Mysore district

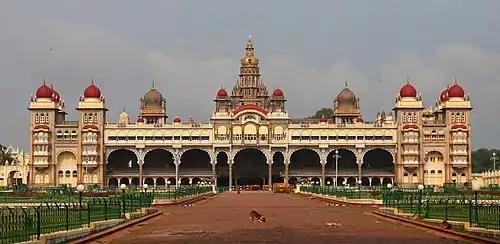

The earliest known reference of rulers in Mysore district are the Gangas who during the rule of King Avinitha (469-529 CE), moved the capital from Kolar to Talakadu on the banks of the river Kaveri in the Tirumakudalu Narasipura taluk. Talakadu remained their regal capital till the end of Ganga rule in the early 11th century. Gangas ruled over a greater part of Mysore district, then known by the name of "Gangavadi". In the end of the 8th century, the Rashtrakuta king Dhruva Dharavarsha defeated the Ganga king Shivamara II and wrested Gangavadi from him. Gangavadi came under the governorship of Kambarasa, the son of Dhruva Dharavarsha. Gangas who were overthrown from Gangavadi, had to wait till their king Nitimarga Ereganga (853–869 CE) won a victory against the Rashtrakutas at Rajaramudu. Seeing the increasing might of the Gangas, the Rashtrakuta King Amoghavarsha I gave his daughter Revakanimmadi in marriage to the son of Ereganga, Butuga II who became the ruler of Gangavadi. Gangas ruled over Gangavadi till the Ganga king, Rakkasa Ganga (985–1024 CE) was defeated by the Cholas.